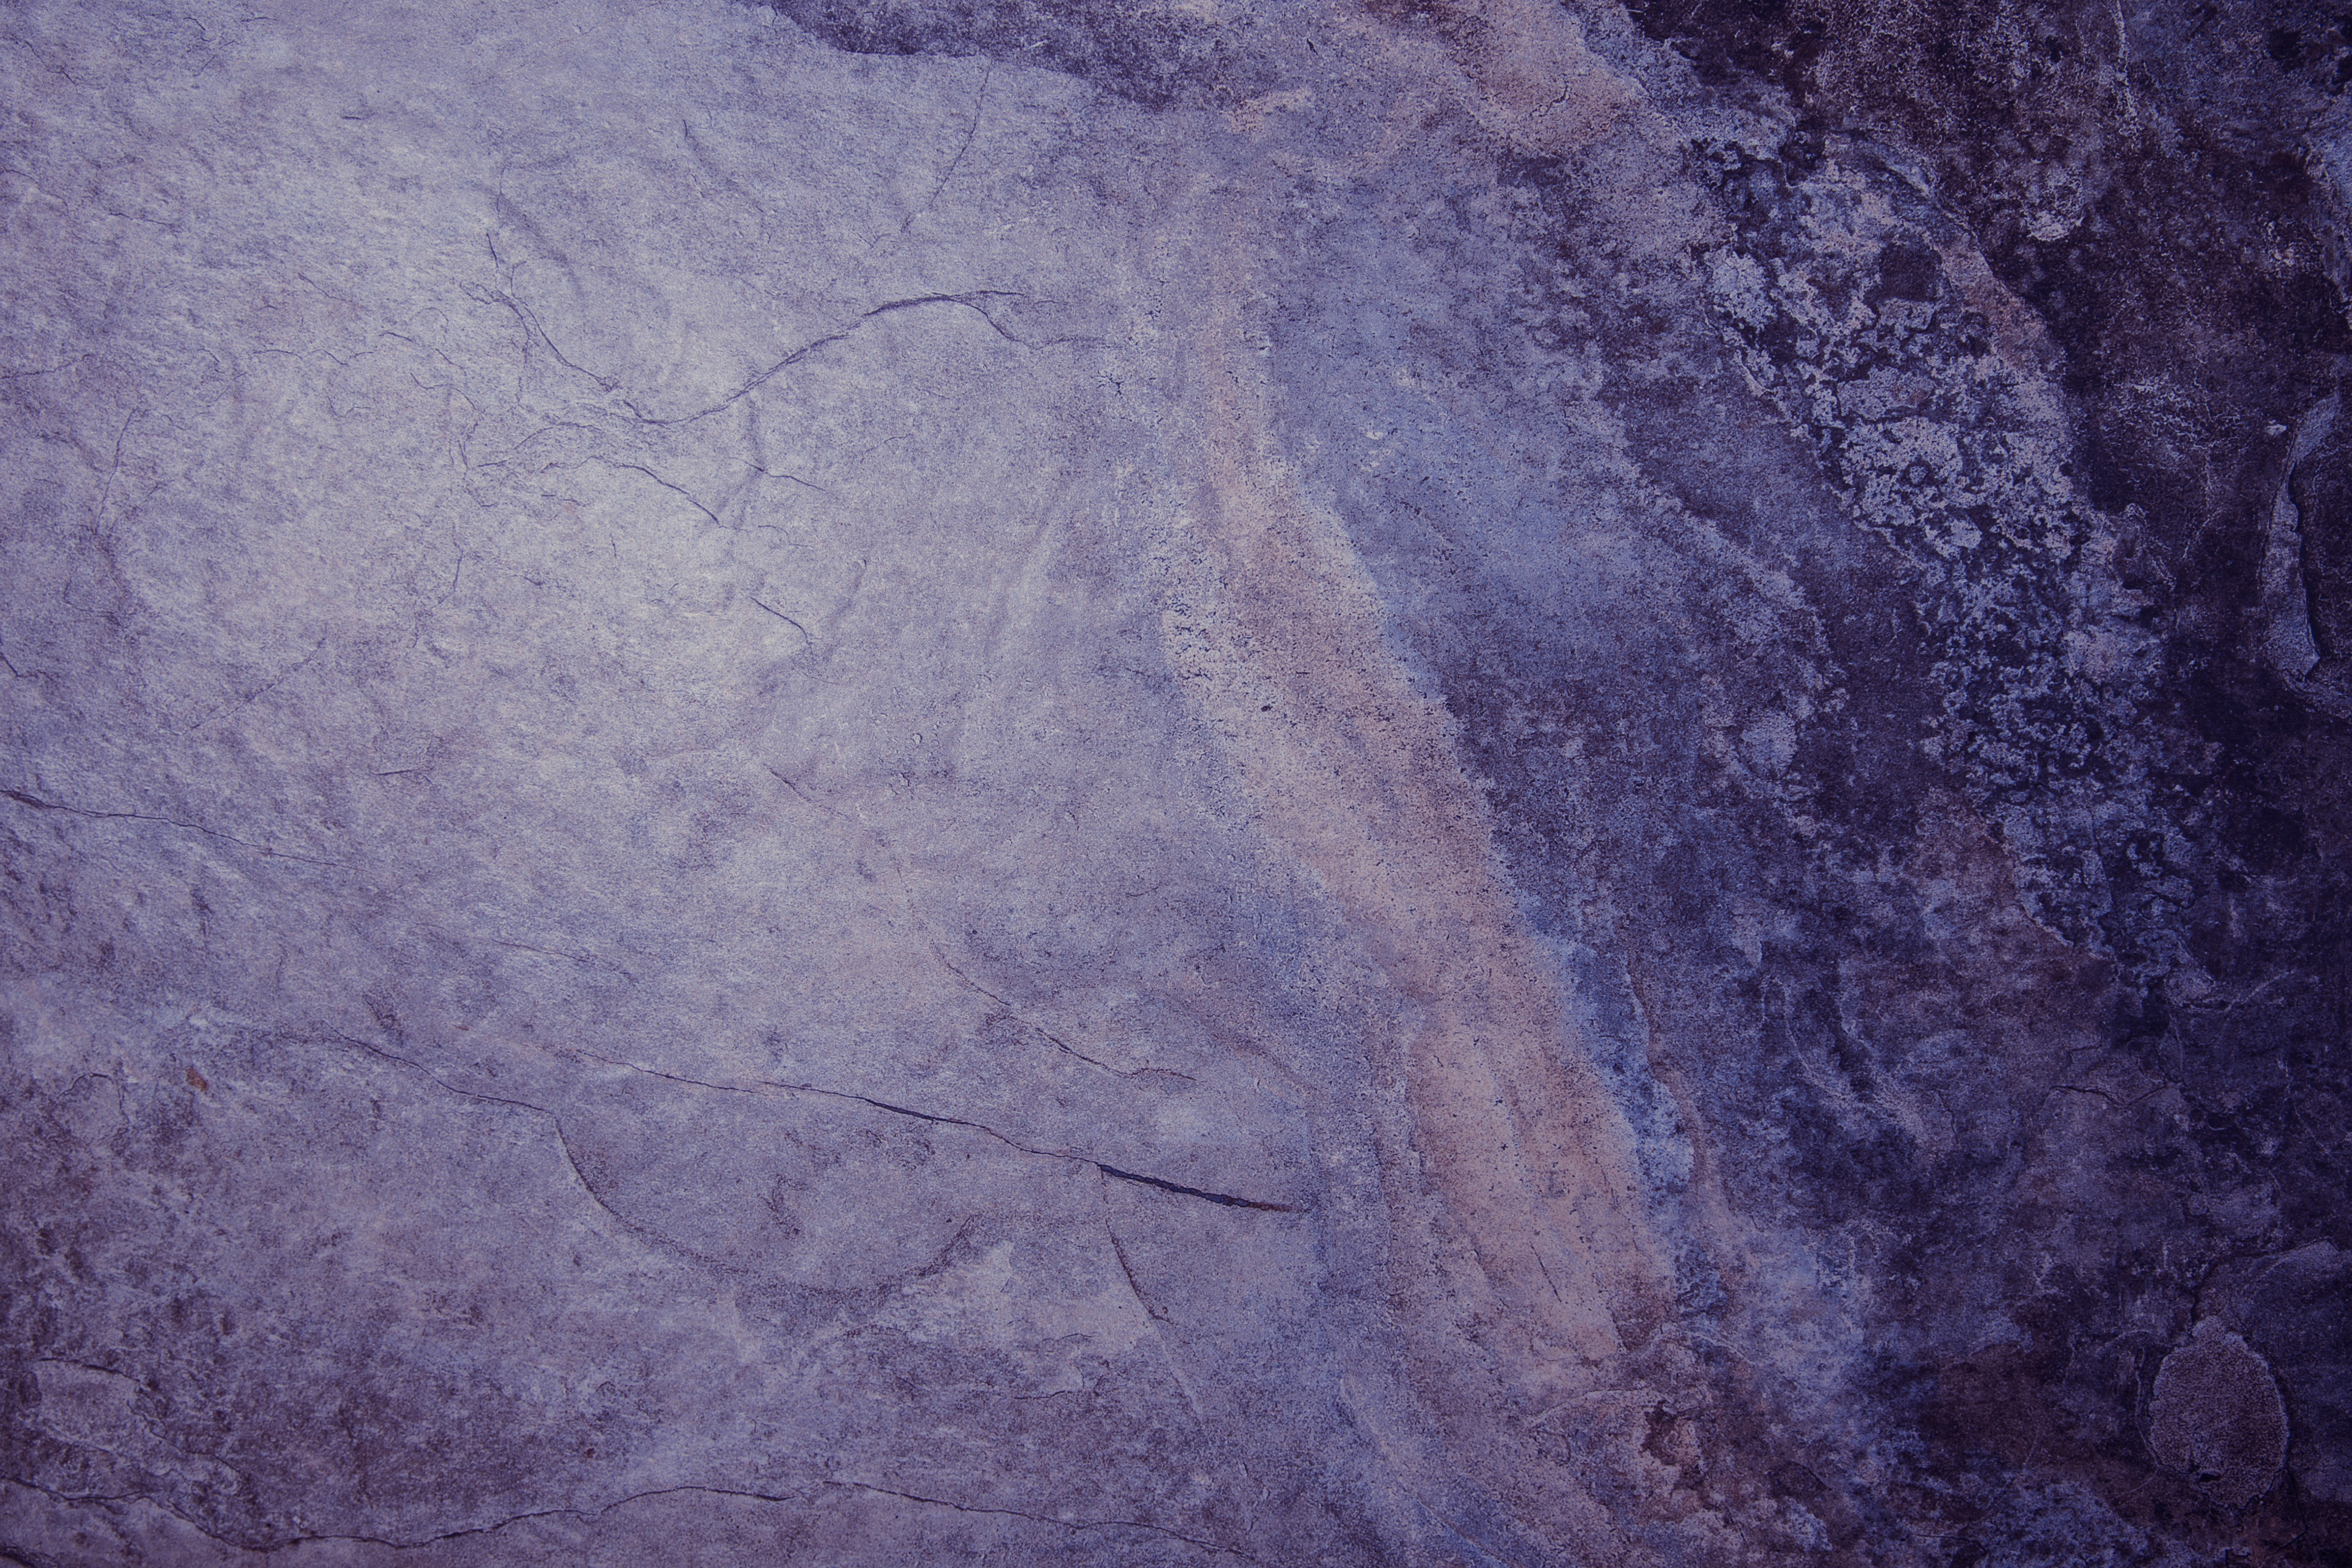
blue, purple, sky, geology, rock, atmosphere, space, geological phenomenon, formation